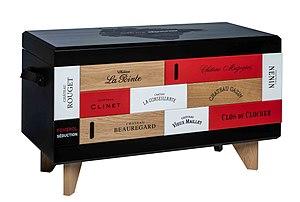
Coffret Pomerol Séduction
Le Clos du Clocher est un vin rouge français de l’appellation d’origine contrôlée Pomerol, dans la région viticole de Bordeaux.